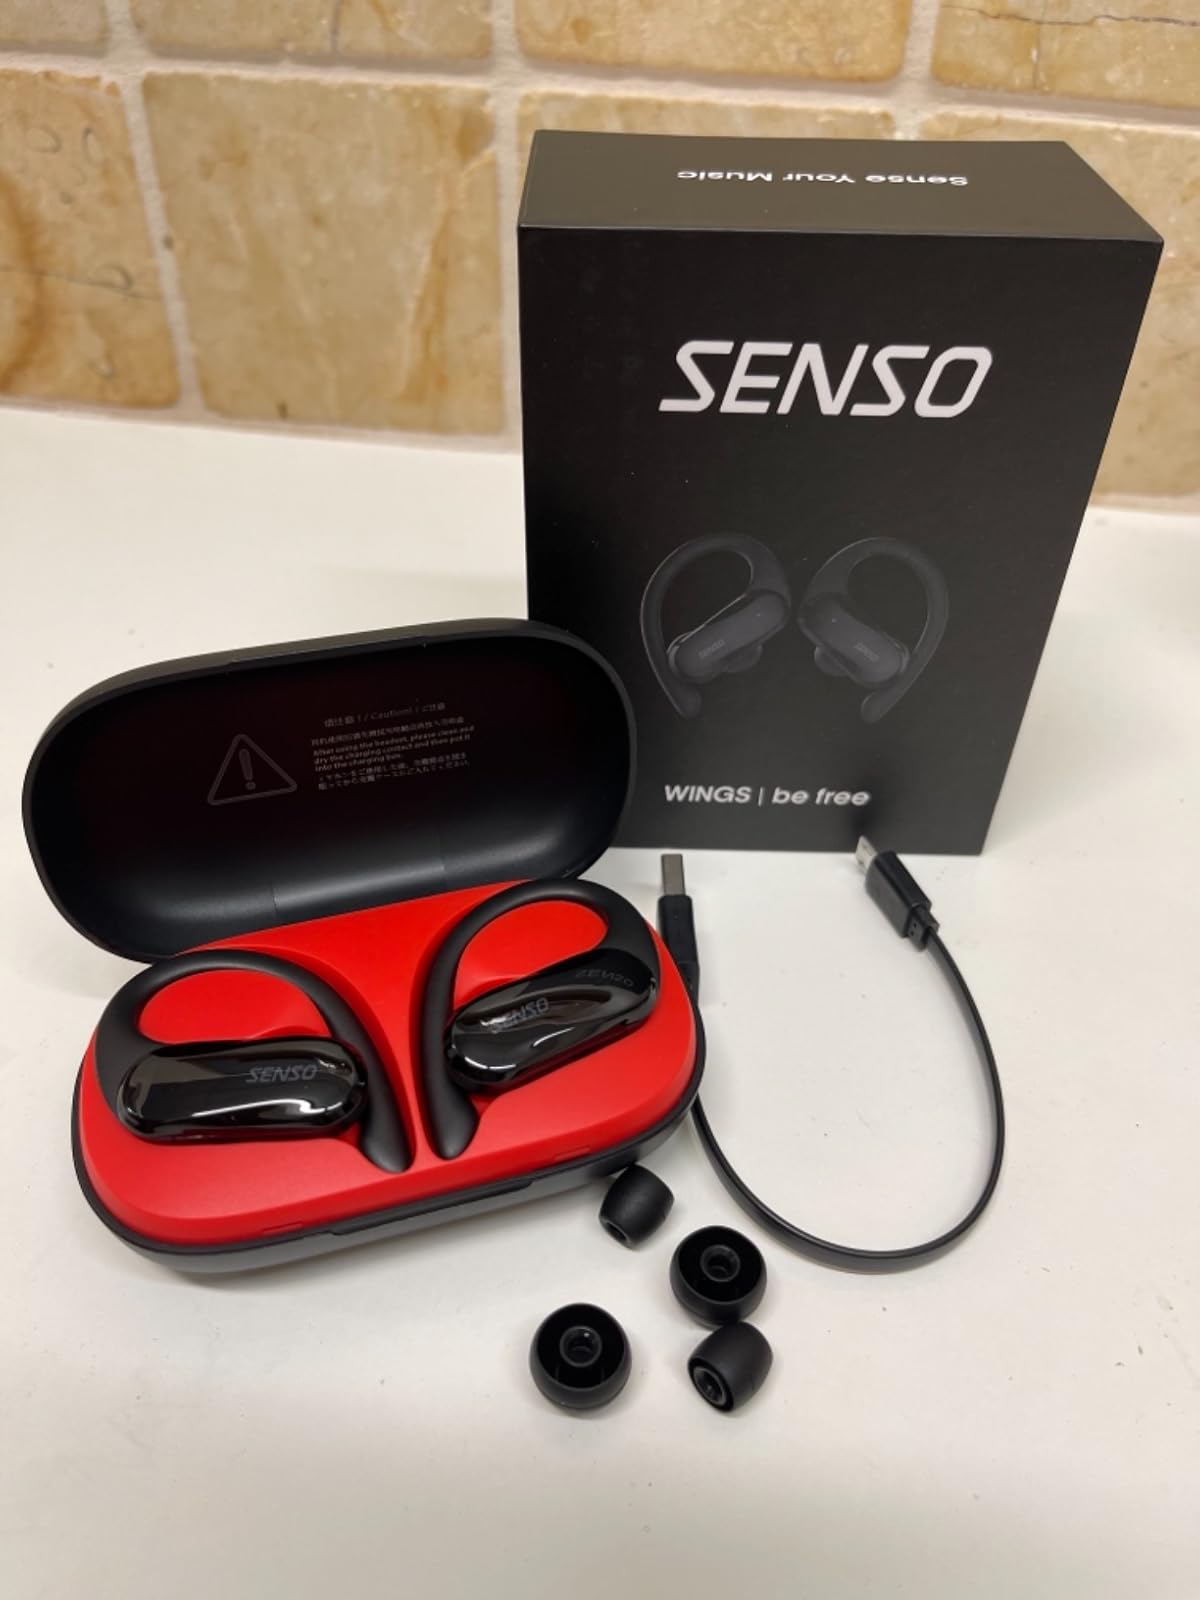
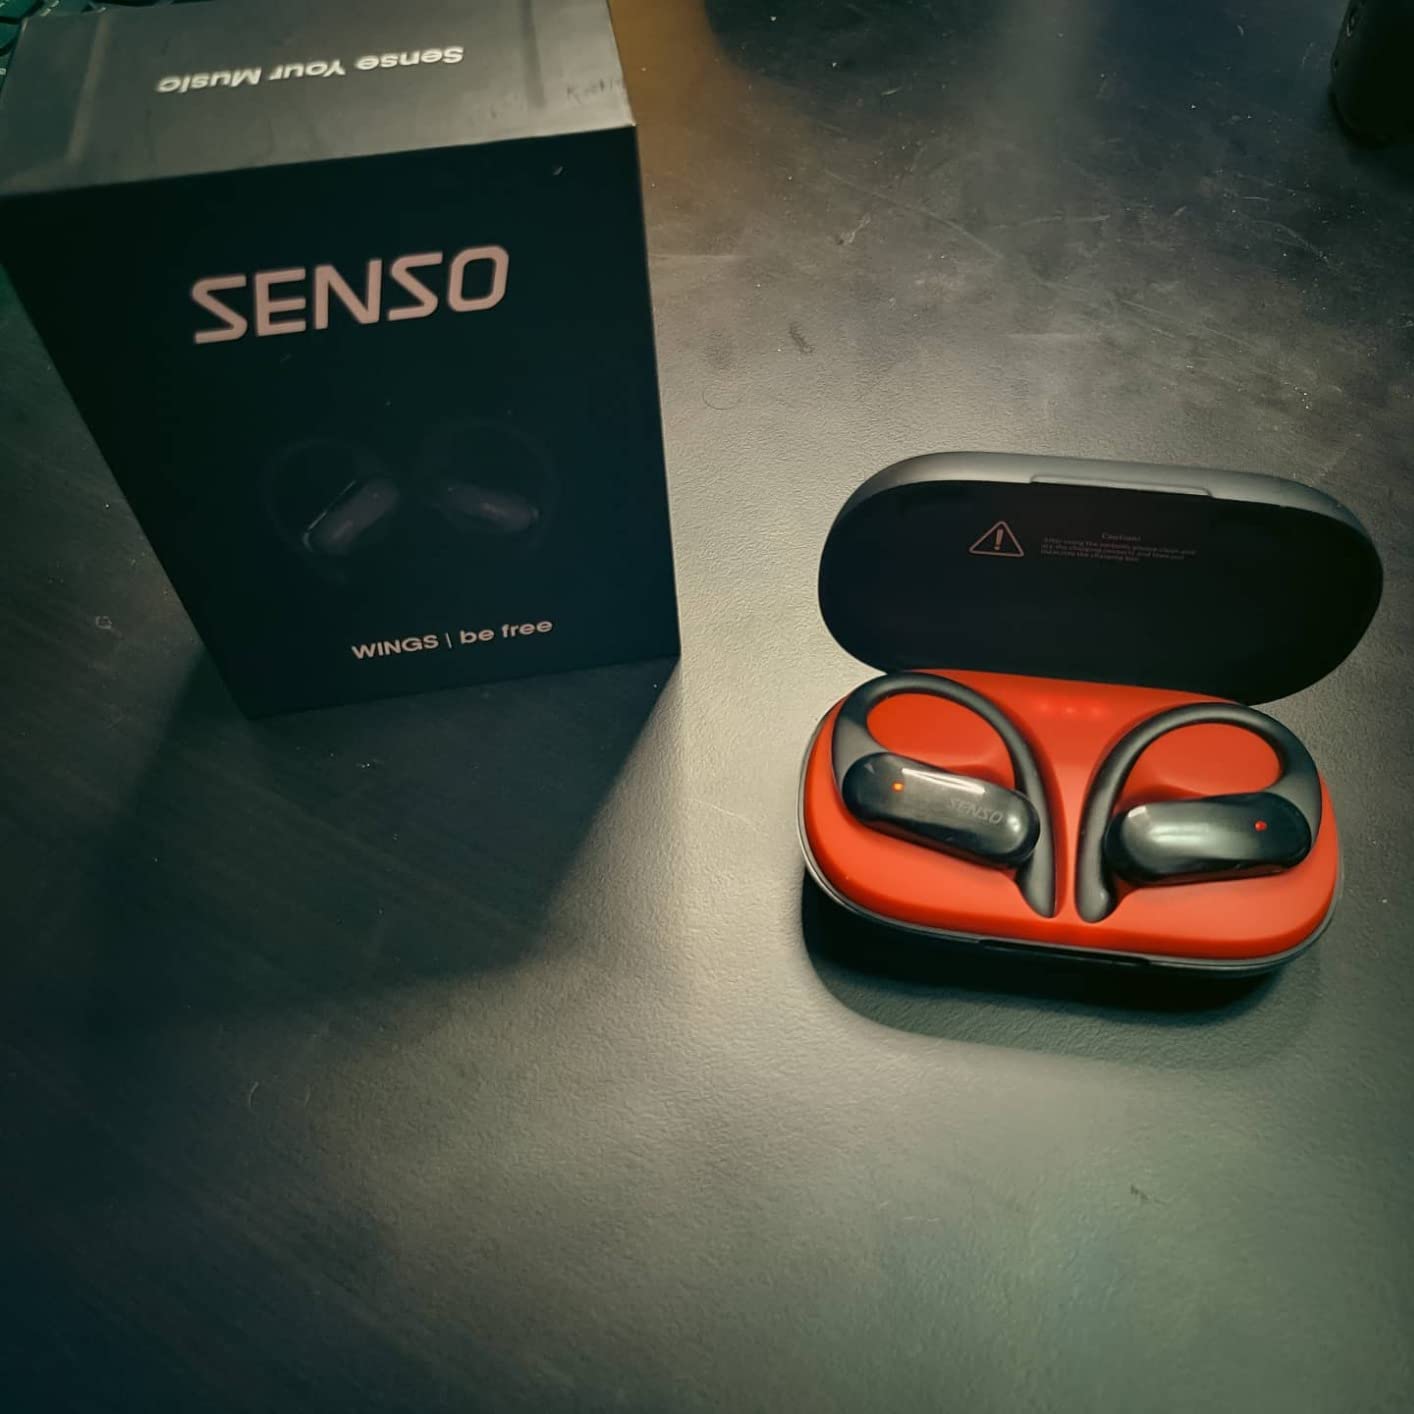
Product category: earbuds
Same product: yes